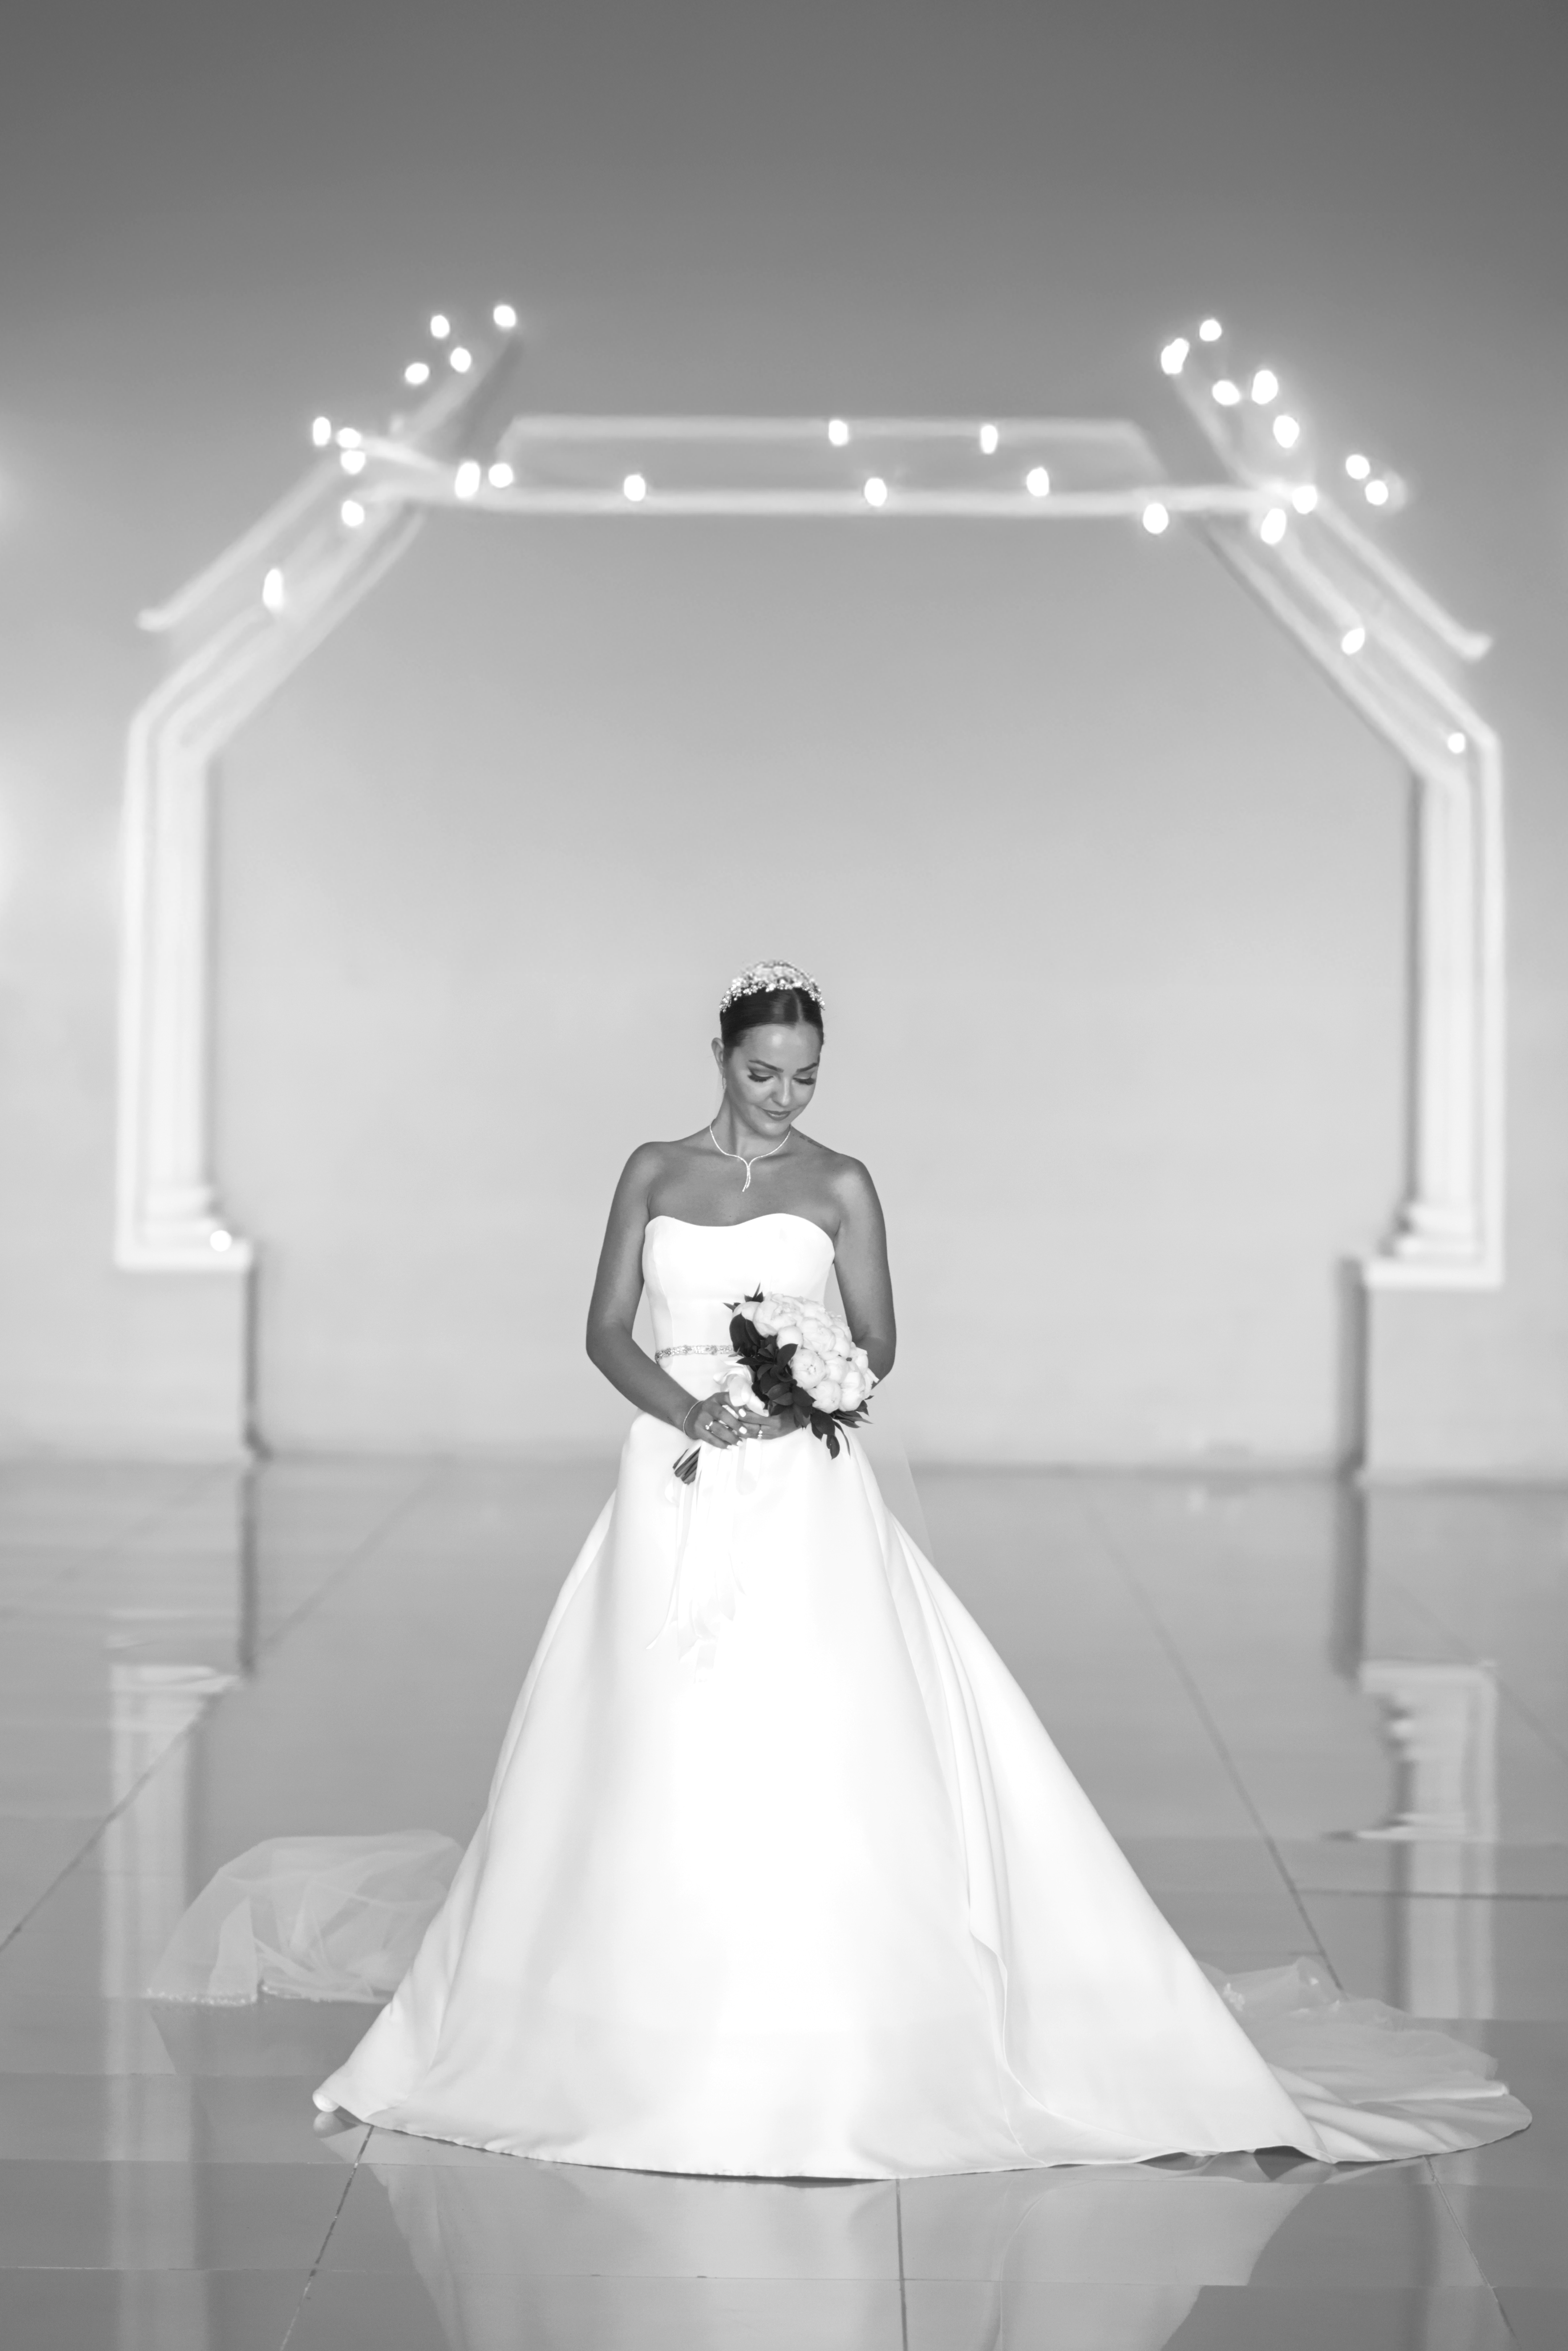
woman, photograph, white, wedding dress, dress, bride, bridal clothing, formal wear, gown, beauty, event, standing, happiness, black, bridal party dress, monochrome photography, ceremony, waist, Strapless dress, wedding, marriage, wedding ceremony supply, black and white, haute couture, gesture, fashion design, bridal veil, monochrome, silver, One piece garment, tradition, veil, flower arranging, flower bouquet, embellishment